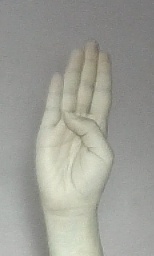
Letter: kaaf